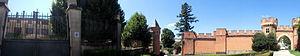
Château de Loyes.
Le château de Loyes est un château du XVIIIᵉ siècle élevé par Gabriel Dervieu de Villieu, baron de Loyes, et modifié par la suite pour la famille Baboin, qui se dresse sur la commune de Villieu-Loyes-Mollon dans le département de l'Ain, en région Auvergne-Rhône-Alpes. Il a succédé à un ancien château élevé sur motte castrale du XIᵉ siècle puis à une maison forte, centre de la seigneurie de Loyes, appelée château de la Pie ; ne subsiste que la motte.